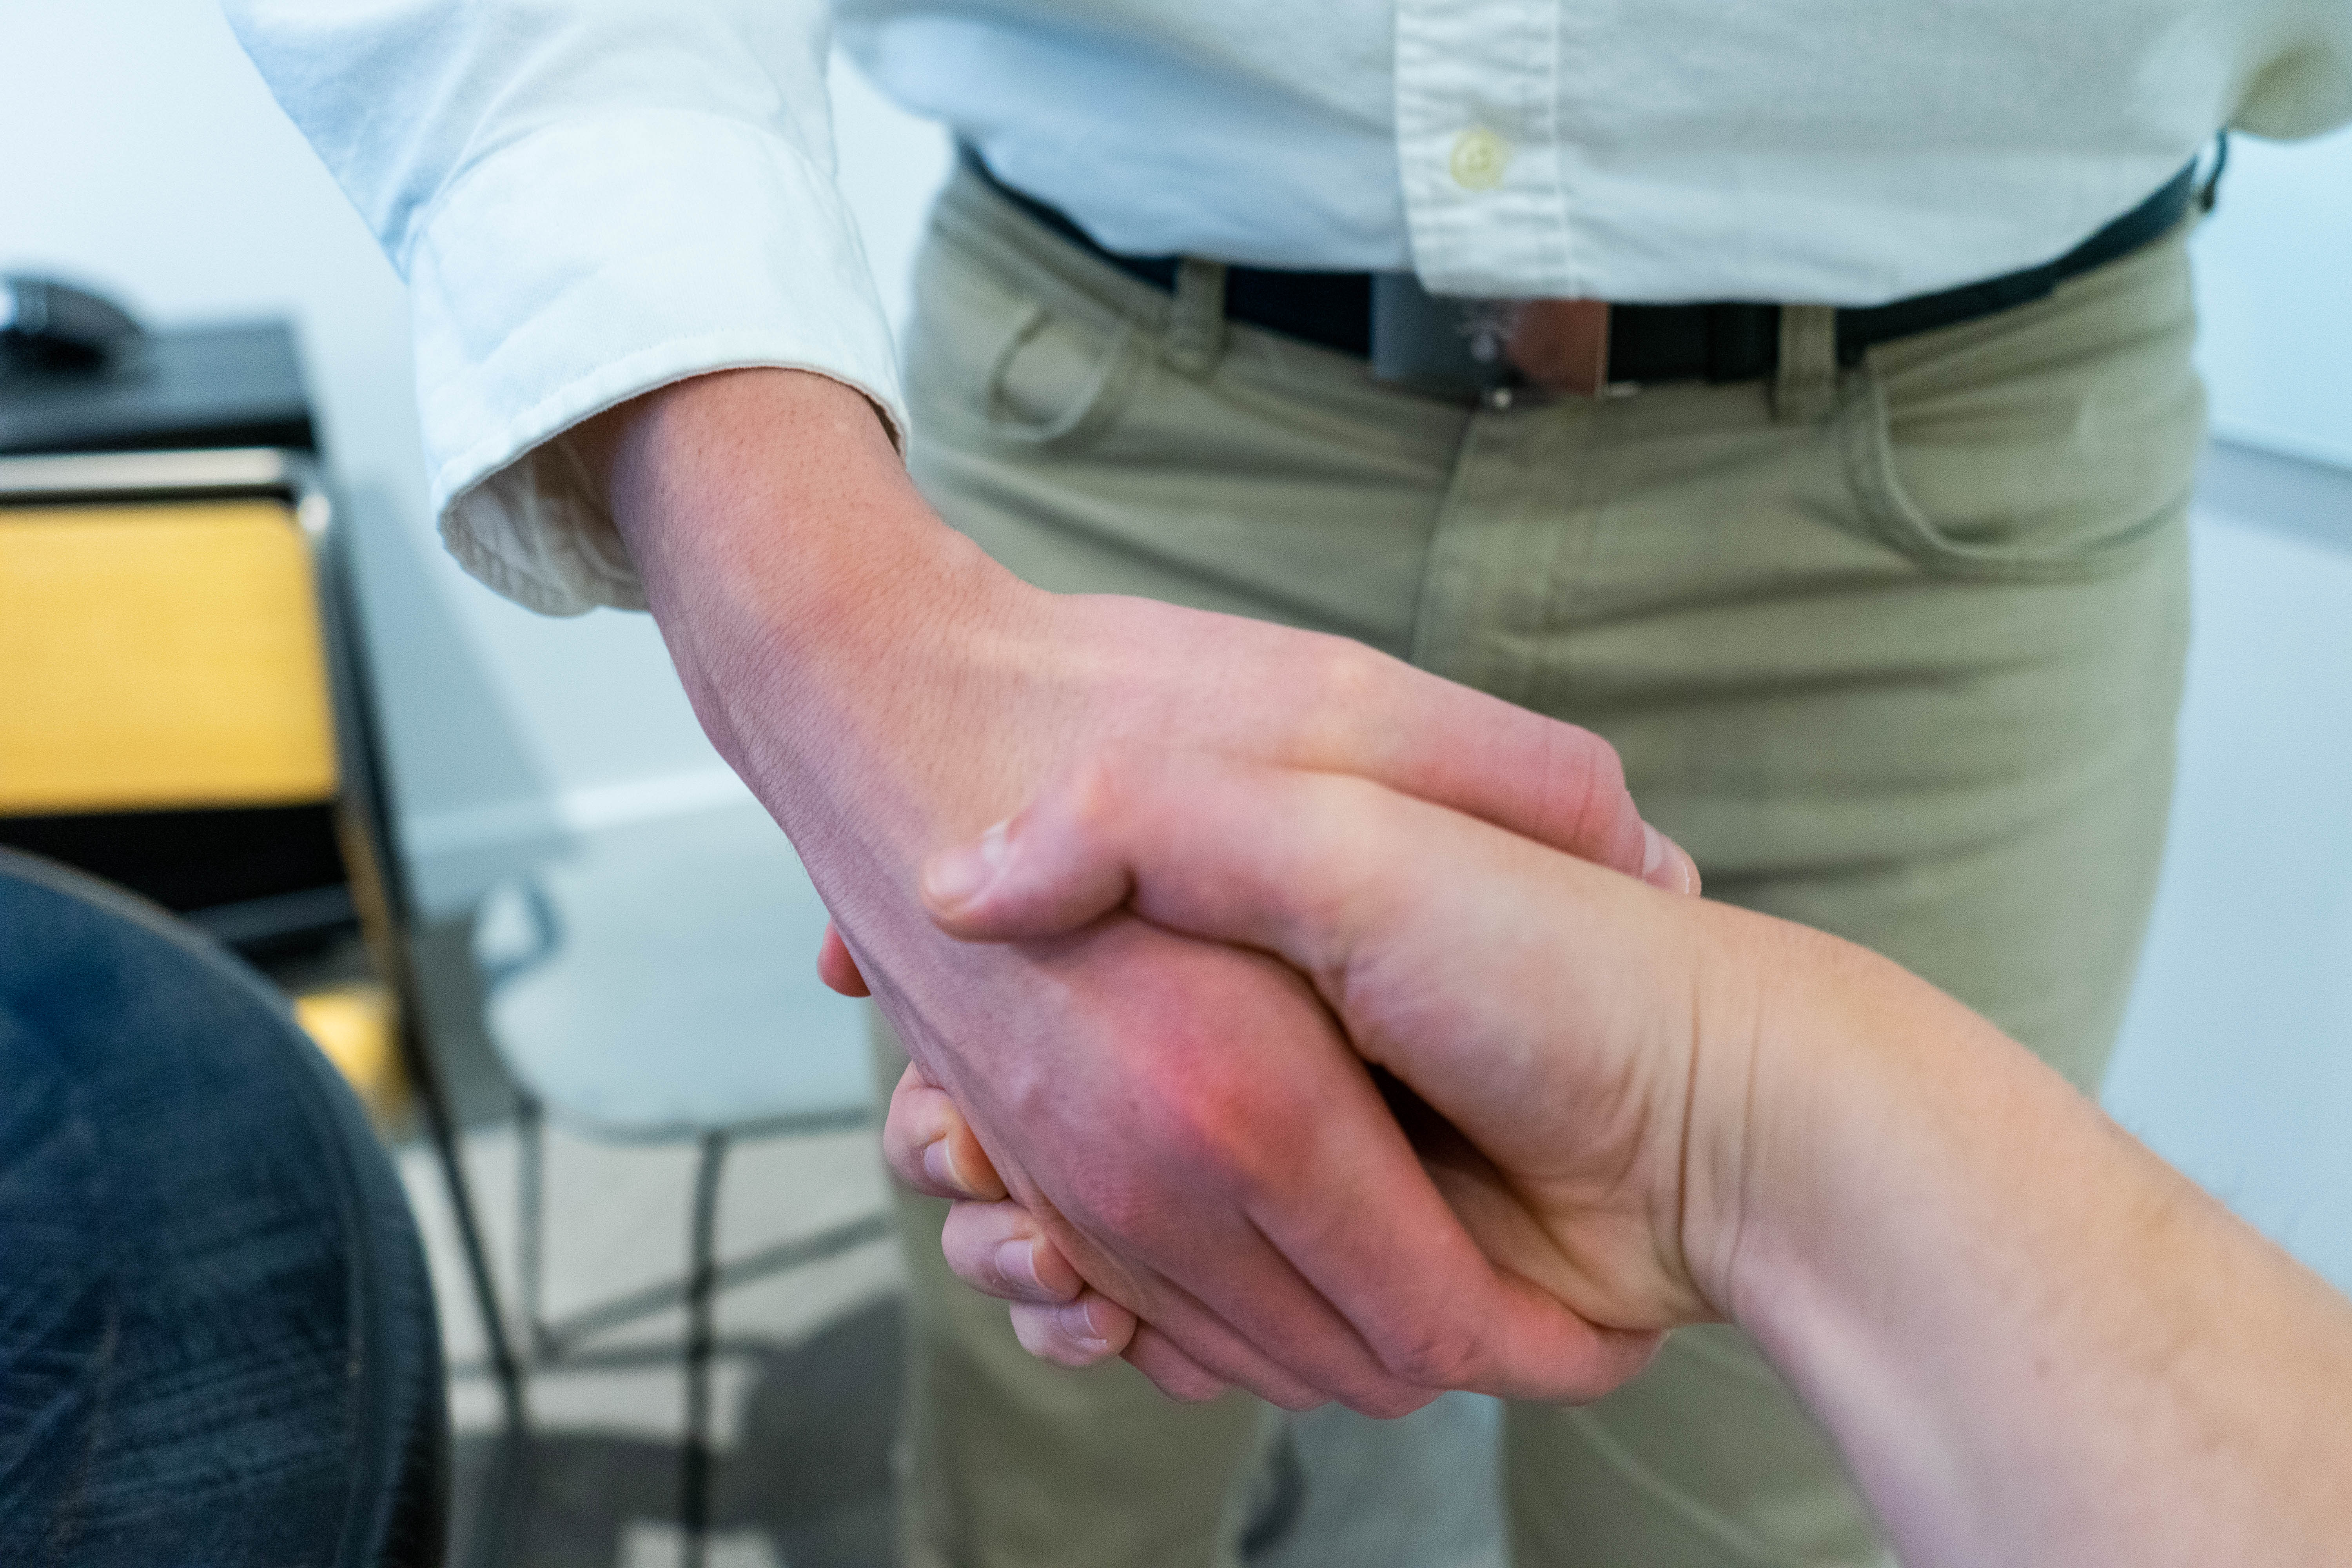
hand, finger, gesture, arm, thumb, nail, wrist